El Camino: A Breaking Bad Movie

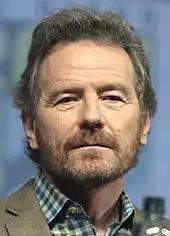
Bryan Cranston's cameo as Walter White was filmed in absolute secrecy during his two-day break from the Broadway play "Network".

Bryan Cranston, who starred as Walter White on the series, would confirm the project but claimed to have not seen a script, although he showed interest in participating if Gilligan called for it. He would ultimately end up appearing in "El Camino", flying to Albuquerque in a private jet to shoot his scenes within the span of 36 hours. At the time he starred in the Broadway production "Network", but used a two-day break in January for filming. As Cranston had grown his hair out since the series ended, the makeup team used a bald cap and fake moustache to help him achieve the appearance of Walter White, with additional visual effects added during post-production to perfect his look. Filming for the diner scene occurred first, with the set containing only crew members and their families serving as extras in order to keep the shoot confidential. Despite the enclosed filming location, numerous locals spotted the show's iconic RV in the diner's parking lot. The crew used the excuse that they were shooting a commercial for a "Breaking Bad" tour to deflect attention. Cranston shot the hallway scene the next day then immediately returned to the airport, arriving in New York in time to perform that same evening. To prevent paparazzi photos, production heavily disguised Cranston when escorting him to, from and throughout the set, and told him to avoid seeing Paul in public when filming had concluded for the day.